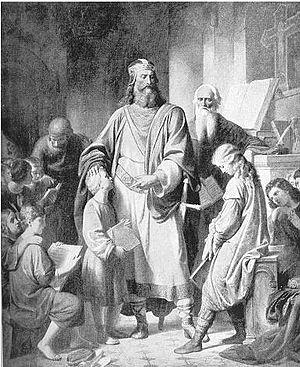
Karl von Blaas, né le 28 avril 1815 à Nauders, dans le Tyrol, mort le 19 mars 1894 à Vienne, est un peintre de genre et d'histoire autrichien.
Charlemagne, du latin Carolus Magnus, ou Charles Iᵉʳ dit « le Grand », né à une date inconnue, mort le 28 janvier 814 à Aix-la-Chapelle, est un roi des Francs et empereur. Il appartient à la dynastie des Carolingiens. Fils de Pépin le Bref, il est roi des Francs à partir de 768, devient par conquête roi des Lombards en 774 et est couronné empereur à Rome par le pape Léon III le 24 ou 25 décembre 800, relevant une dignité disparue en Occident depuis la déposition, trois siècles auparavant, de Romulus Augustule en 476.